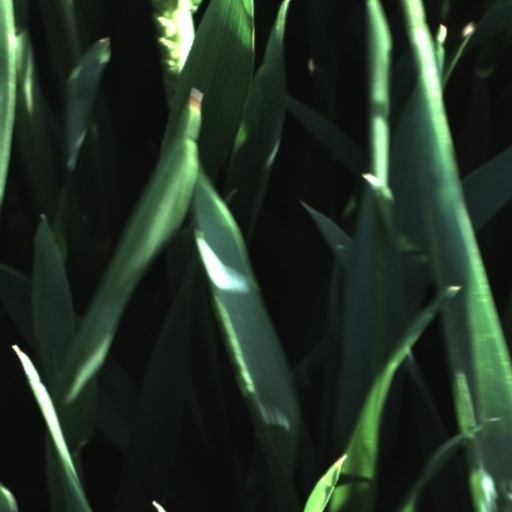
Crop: wheat